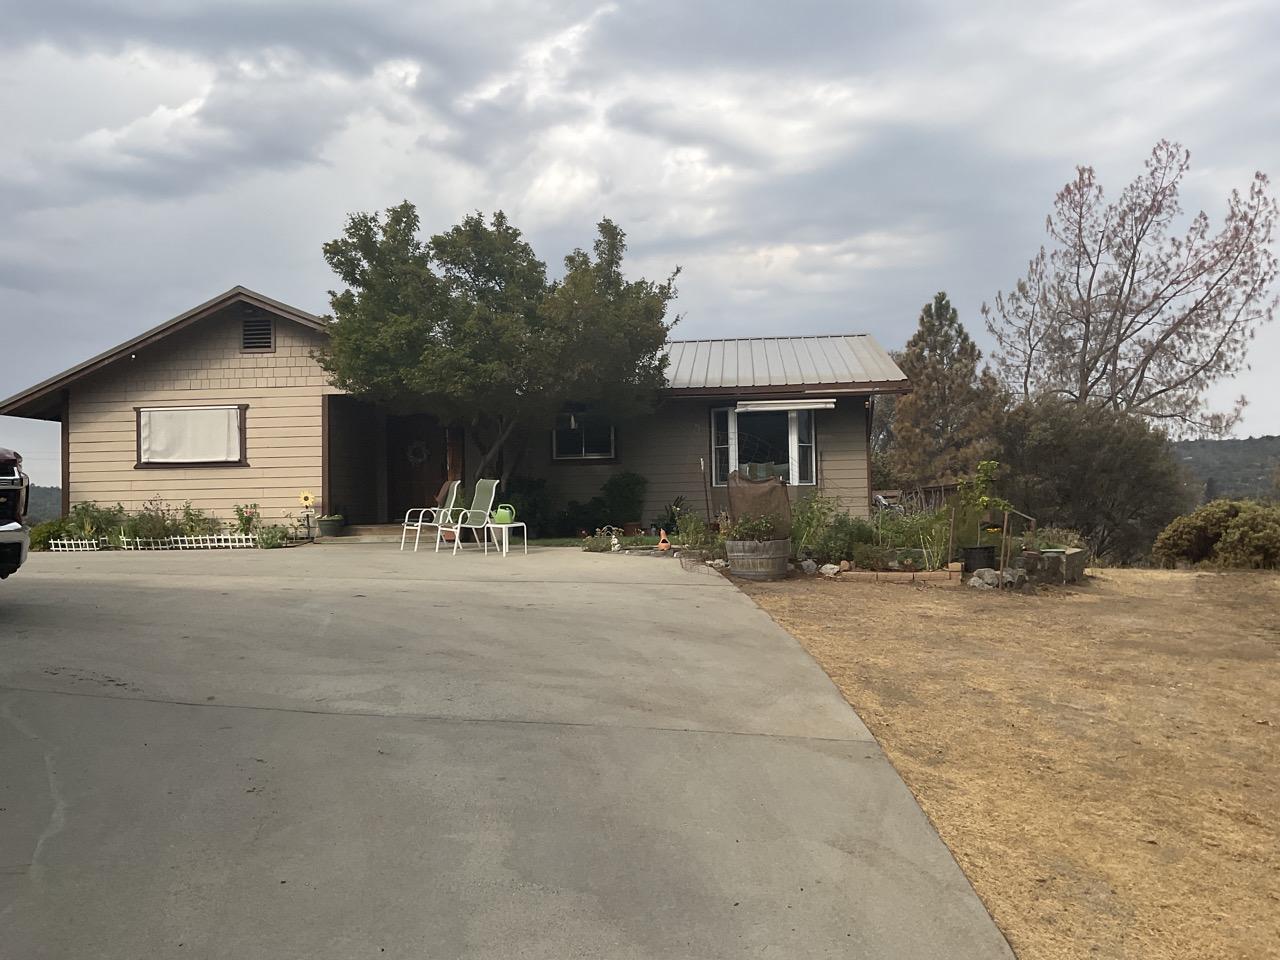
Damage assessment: no_damage